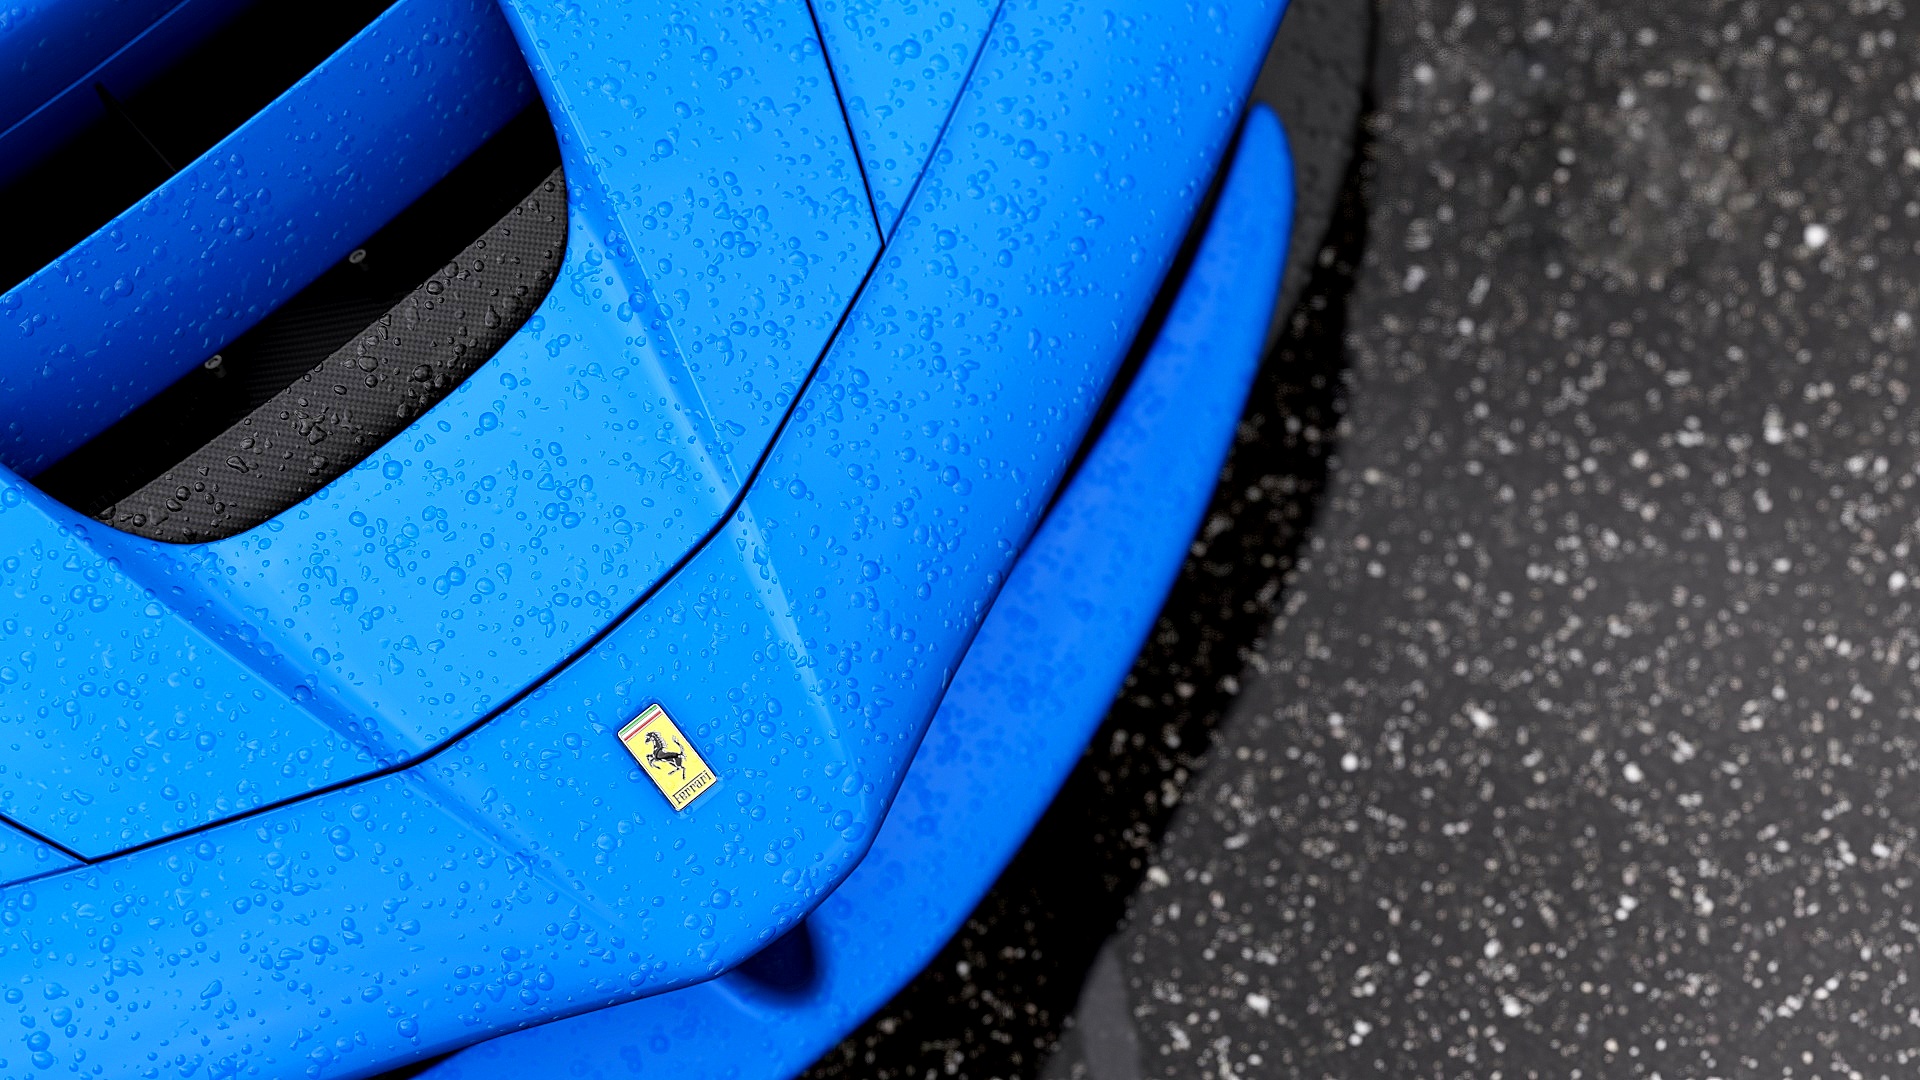
shoe, wheel, red, color, surfboard, blue, tire, sports equipment, footwear, surfing equipment and supplies, automotive tire